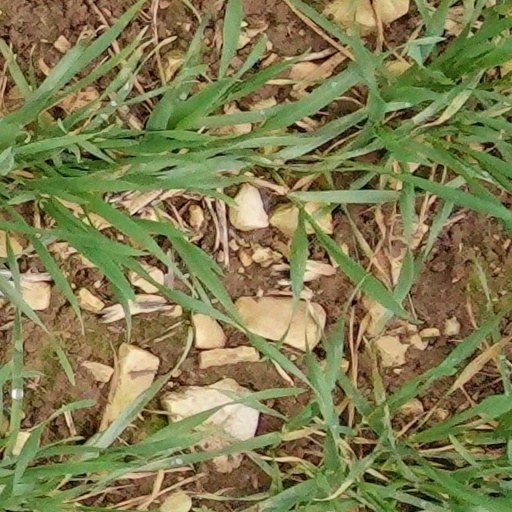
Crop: wheat